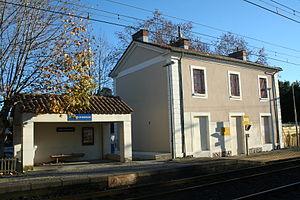
Villeneuve-lès-Maguelone (Hérault) - gare.